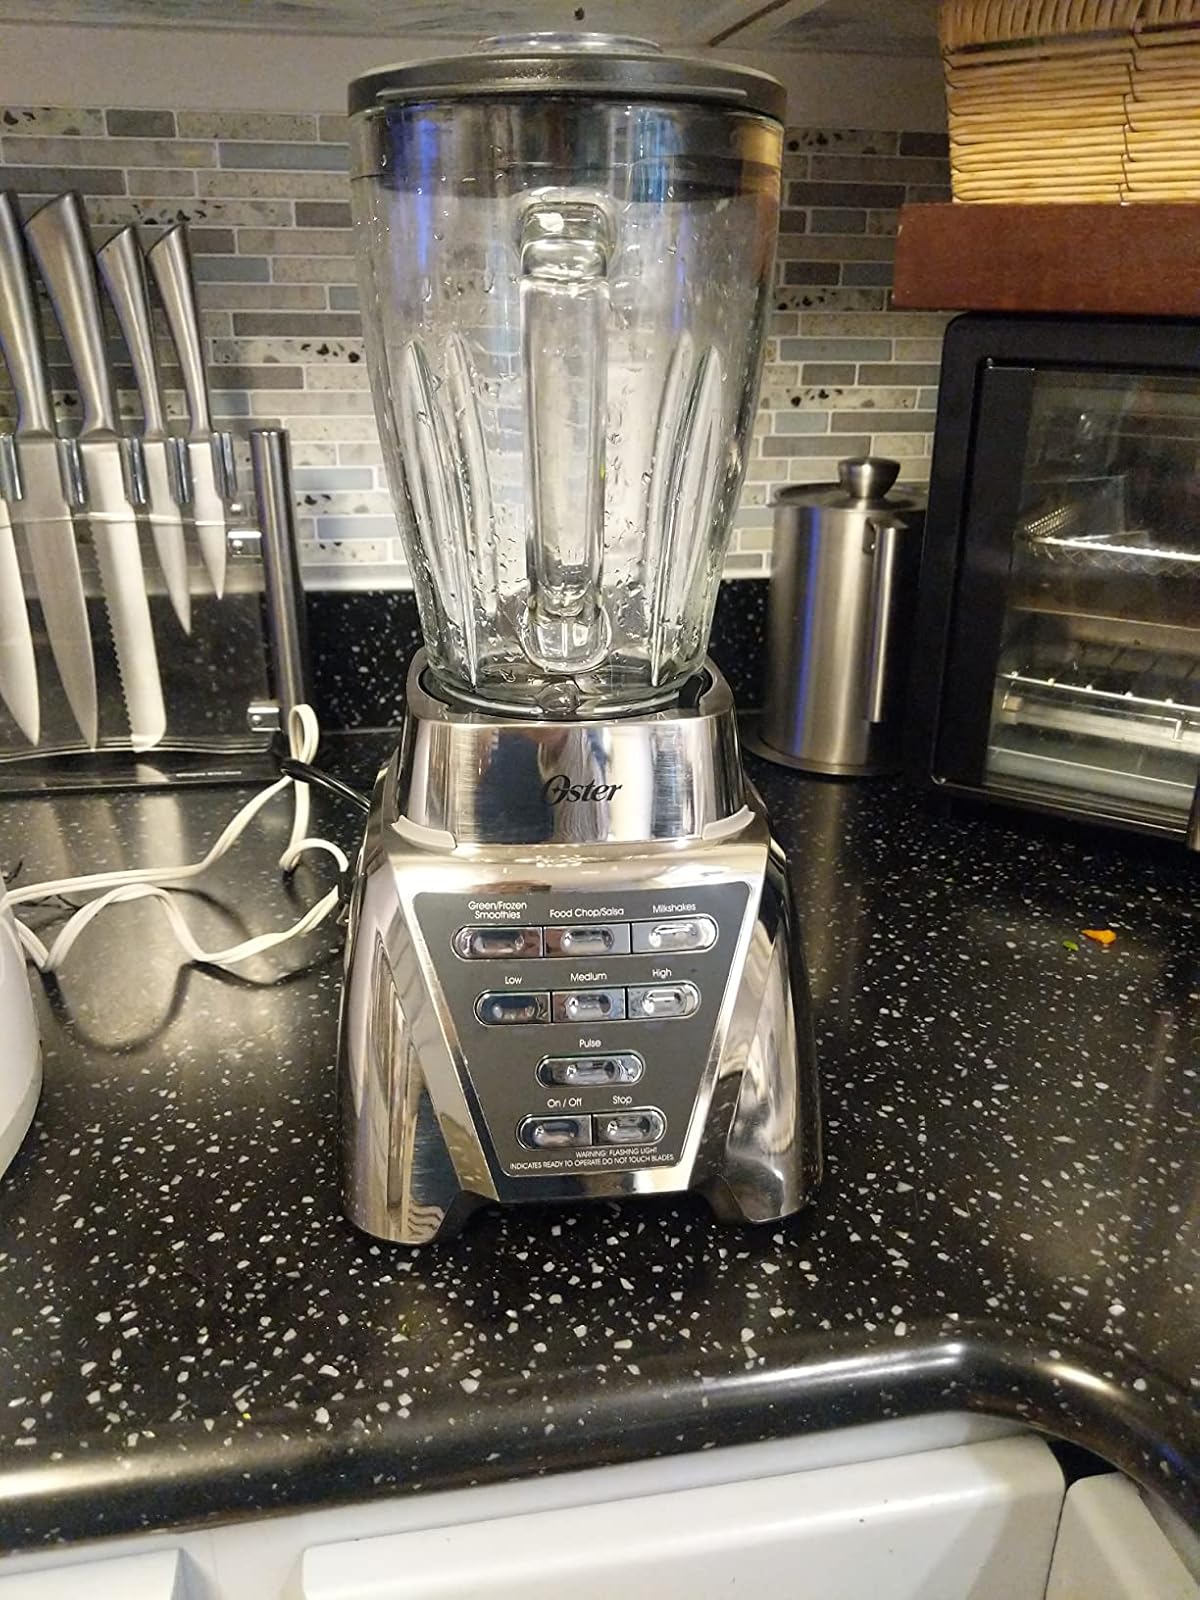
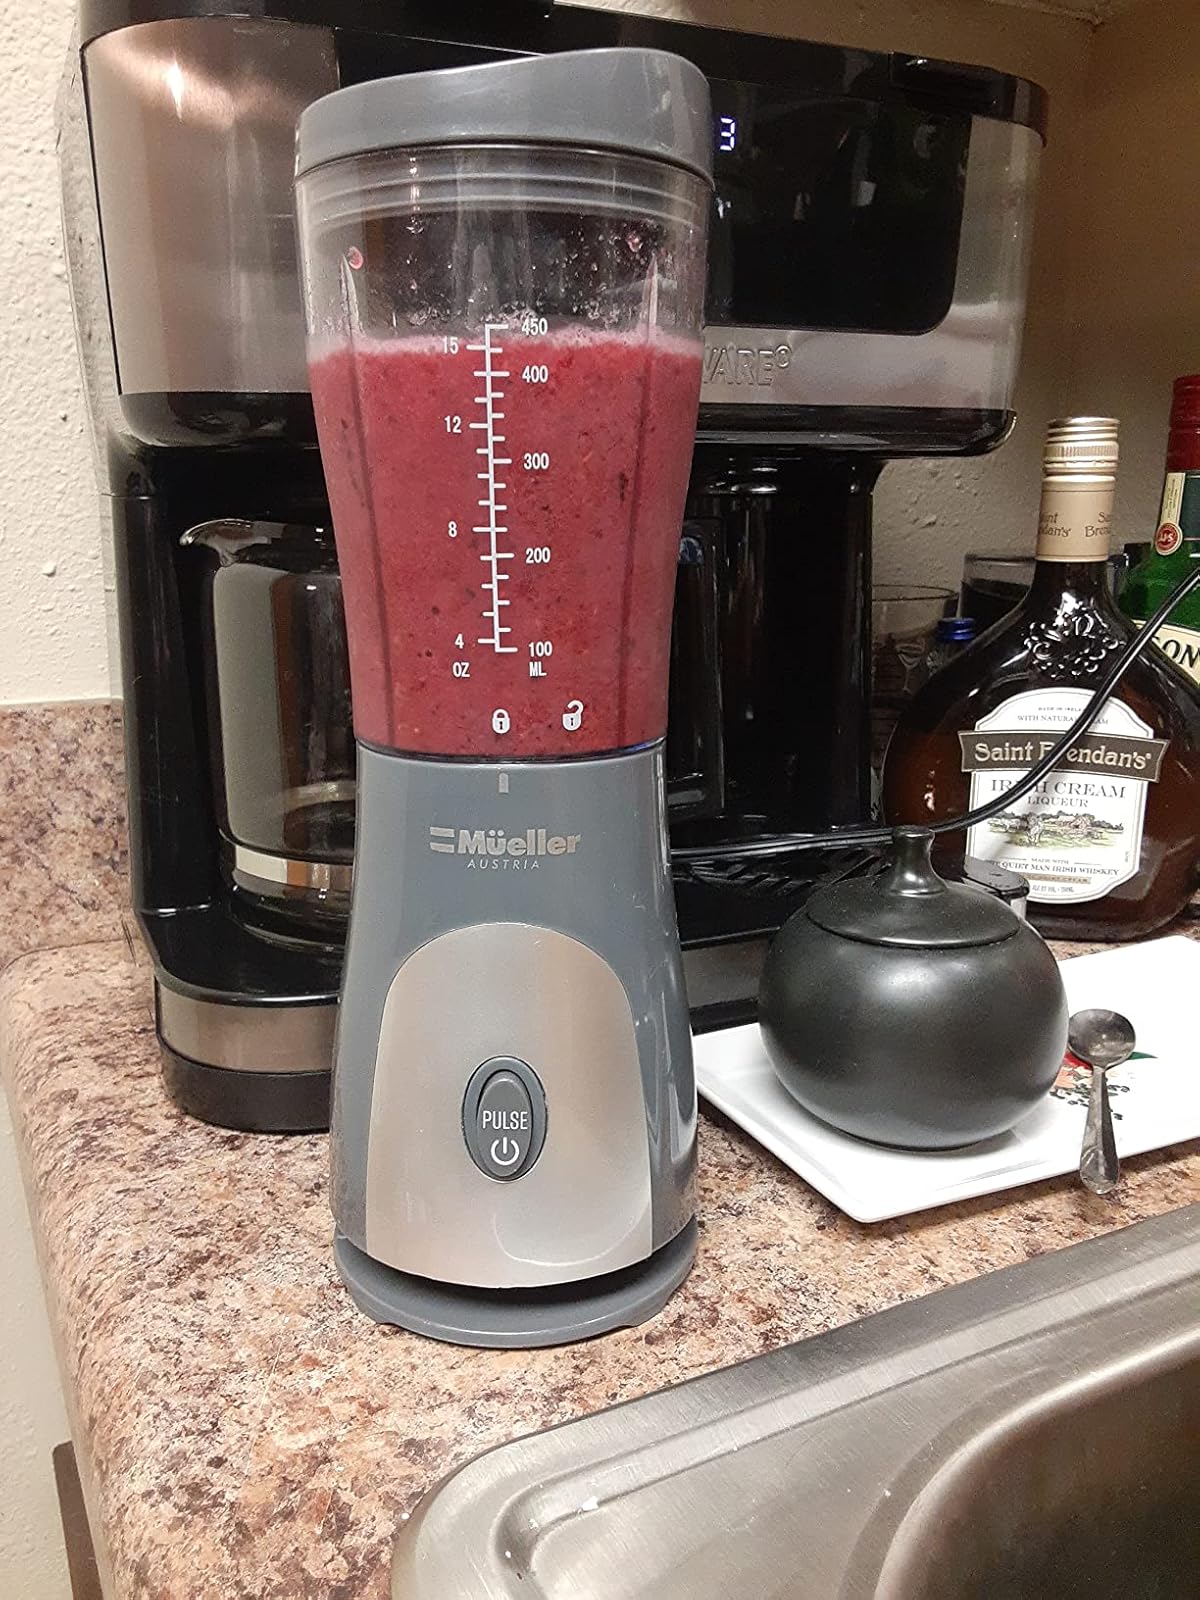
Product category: items_blender
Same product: no